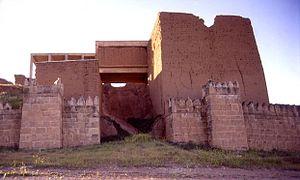
Les Mèdes étaient un ancien peuple iranien qui vivait dans une région du nord-ouest de l'Iran. Aux alentours de 1100 à 1000 av. J.-C., ils occupaient la région montagneuse du nord-ouest de l'Iran et la région nord-est et orientale de la Mésopotamie située dans la région de Hamadan. On pense que leur émergence en Iran s'est produite entre 800 av. J.-C. et 700 av. J.-C. Au VIIᵉ siècle av. J.-C., tout l'ouest de l'Iran et certains autres territoires étaient sous domination mède, mais leur extension géographique précise reste inconnue.